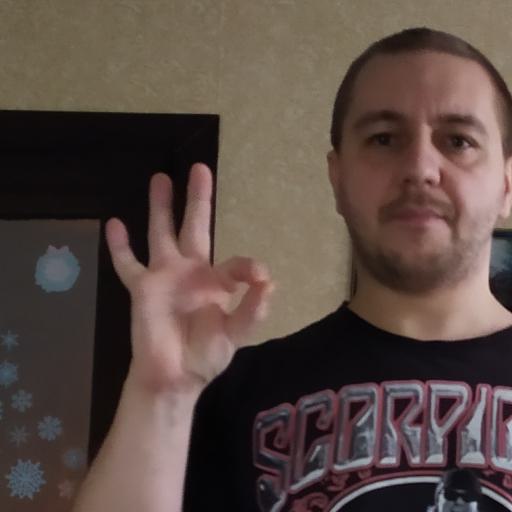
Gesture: ok